Ixodes holocyclus

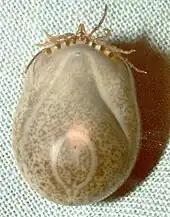
Engorged adult female "Ixodes holocyclus" showing the complete pear-shaped encirclement of the anus by the anal groove. This feature gives the tick its species name "holocyclus", meaning 'complete circle'.

The newly moulted male seeks a host. Male ticks do not engorge from the host, they wander the host searching for unfertilised females with which to mate. The male dies after fertilising the female, although some males can endure for longer if they parasitise the engorging female.